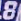
Number: 8